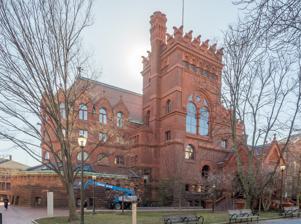
Building: Fisher Fine Arts Library
Country: United States of America
Year built: 1891
Academic library in Pennsylvania, US Anne and Jerome Fisher Fine Arts Library Former names Furness Library, Furness Building General information Type Library Architectural style Venetian Gothic Location University City Address 220 South 34th Street Philadelphia , Pennsylvania Named for Anne and Jerome Fisher Opened 1890 ( 1890 ) Renovated 1986-1991 Owner University of Pennsylvania Technical details Material Sandstone , brick , terracotta Size 65,026 square feet (6,041.1 m 2 ) Floor count 8 Design and construction Architect(s) Frank Furness Architecture firm Furness, Evans & Company Renovating team Renovating firm Venturi, Raunch, Scott, Brown and Associates United States historic place Fine Arts Library (Furness Library), University of Pennsylvania U.S. National Register of Historic Places U.S. National Historic Landmark U.S. Historic district Contributing property Show map of Philadelphia Show map of Pennsylvania Show map of the United States Location Philadelphia, Pennsylvania Coordinates 39°57′05″N 75°11′33″W / 39.95139°N 75.19250°W / 39.95139; -75.19250 Area 116,000 square feet (10,800 m 2 ) Built 1888-91 Architect Frank Furness ; Furness, Evans, & Co. Architectural style Venetian Gothic , Victorian NRHP reference No. 72001154 Significant dates Added to NRHP May 19, 1972 Designated NHL February 4, 1985 The Fisher Fine Arts Library was the primary library of the University of Pennsylvania in Philadelphia from 1891 to 1962. The red sandstone , brick -and- terra-cotta Venetian Gothic giant, part fortress and part cathedral, was designed by Philadelphia architect Frank Furness (1839–1912). History The cornerstone was laid in October 1888, construction was completed in late 1890, and the building was dedicated in February 1891. Following completion of the Van Pelt Library in 1962, it was renamed the Furness Building (after its architect), and housed the university's art and architecture collections. The building was designated a National Historic Landmark in 1985. The Furness Building was renamed the Anne and Jerome Fisher Fine Arts Library following a six-year, $16.5-million restoration, completed in 1991. It is located on the east side of College Green, at Locust Walk and 34th Street. Design The glass-roofed book stacks (right) were designed to be continuously expanded. Main floor plan (1891). The library's plan is exceptionally innovative: circulation to the building's five stories is through the tower's staircase, separated from the reading rooms and stacks. The Main Reading Room is a soaring four-story brick-and-terra-cotta-enclosed space, divided by an arcade from the two-story Rotunda Reading Room. The latter has a basilica plan – with seminar rooms grouped around an apse (like side-chapels ) – the entire space lighted by clerestory windows. Above the Rotunda Reading Room is a two-story lecture hall, now an architecture studio . The Main Reading Room, with its enormous skylight and wall of south-facing windows, acts as a lightwell , illuminating the surrounding inner rooms through leaded glass windows. The three-story fireproof stacks are housed in a modular iron wing, with a glass roof and glass-block floors to help light the lower levels. It was designed to initially hold 100,000 books – but also to be continuously expandable, one bay at a time, with a movable south wall. Furness's perspective drawing highlighted this growth potential by showing nine-bay stacks, although the initial three-bay stacks were never expanded. Throughout the building are windows inscribed with quotations from Shakespeare , chosen by Horace Howard Furness (Frank's older brother), a University lecturer and a preeminent American Shakespearean scholar of the 19th century. The architect collaborated with Melvil Dewey , creator of the Dewey Decimal System , and others to make this the most modern American library building of its time. "The plans I sketched with Mr. Furness late that evening, seem to me better than any college library has yet adopted." — Melvil Dewey. The Henry Charles Lea Library, a two-story addition to the building's east side, was designed by Furness, Evans & Company and completed in 1905. Rejection Within a generation, Frank Furness's exuberant masterwork was considered an embarrassment. The University Museum moved to its own building in 1899. In 1915, the Duhring Wing was built at the south end of the stacks, making their designed expansion impossible. Architect Robert Rodes McGoodwin drew up plans to cloak the entire building in sedate Collegiate Gothic brick and stone. The first step toward this was the 1931 addition of a reading room facing College Green (now the Arthur Ross Gallery) that masked the iron-and-glass stacks. Almost perversely, McGoodwin's incongruous Collegiate Gothic addition was dedicated as a memorial to Horace Howard Furness ; H. H. Furness's Shakespeare home library was housed in the addition before being moved to Van Pelt Library. A garden with plants found in Shakespeare's works was grown in front of the addition. The building served as the main library of the University of Pennsylvania until the construction of Van Pelt Library in 1962. Today it houses collections related to architecture, landscape architecture, city and regional planning, historic preservation, history of art, and studio arts. Belated appreciation In 1957, Penn-trained architect and Philadelphia Bulletin cartoonist Alfred Bendiner invited Frank Lloyd Wright to tour the Victorian behemoth, then threatened with demolition. Wright proclaimed, "It is the work of an artist." The Furness Library was listed on the National Register of Historic Places in 1972; was additionally listed as a contributing property in the University of Pennsylvania Campus Historic District in 1978; and was declared a National Historic Landmark in 1985. Between 1986 and 1991, the building was restored by a team that included Venturi, Rauch, Scott Brown & Associates, Inc. , CLIO Group, Inc., and Marianna Thomas Architects. On the occasion of its centennial in February 1991, it was rededicated as the "Anne & Jerome Fisher Fine Arts Library" (named for the restoration's primary benefactors ). The $16.5-million restoration garnered rave reviews from New York Times architectural critic Paul Goldberger , and received national awards from the Victorian Society in America (1991), the Advisory Council on Historic Preservation (1992), and the American Institute of Architects (1993). The restored building was featured prominently in the 1993 film Philadelphia . In a 2009 appreciation in The Wall Street Journal , architectural historian Michael J. Lewis called it "a cheeky act of architectural impertinence" and "the last of its kind":  "Today, the University of Pennsylvania building, now known as the Fisher Fine Arts Library, is widely acknowledged as one of the great creations of 19th-century American culture, and the principal work of its architect, Frank Furness (1839-1912)." Arthur Ross Gallery Horace Howard Furness's collection of Shakespeare was moved to Van Pelt Library in the 1960s. The former Furness Reading Room was converted into the Arthur Ross Gallery, which houses the university's art collection. Opened in 1983, the gallery is named for its benefactor, noted philanthropist Arthur Ross , who started his college studies at the University of Pennsylvania, but later transferred to Columbia University . Admission to the public is free. Gallery Arthur Ross Gallery (1931), right, and Duhring Wing (1915), far right. Gargoyles. Lantern of the porch and the leaded glass fanlight. Henry Charles Lea Library bay window See also List of National Historic Landmarks in Philadelphia National Register of Historic Places listings in West Philadelphia References